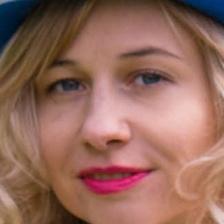
Label: faces